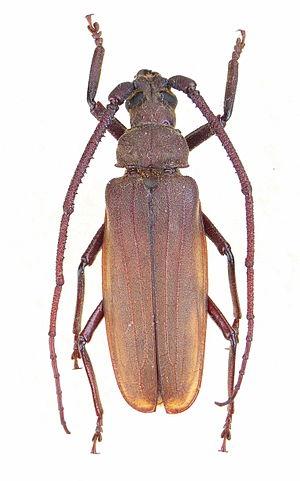
Les Aegosomatini Thomson, 1860 forment une tribu d'insectes coléoptères cérambycidés de la sous-famille des Prioninae.
Aegosoma scabricorne, l'Ægosome à antennes rudes, est une espèce d'insectes xylophages de l'ordre des coléoptères et de la famille des longicornes. Il est le seul de son genre en Europe.